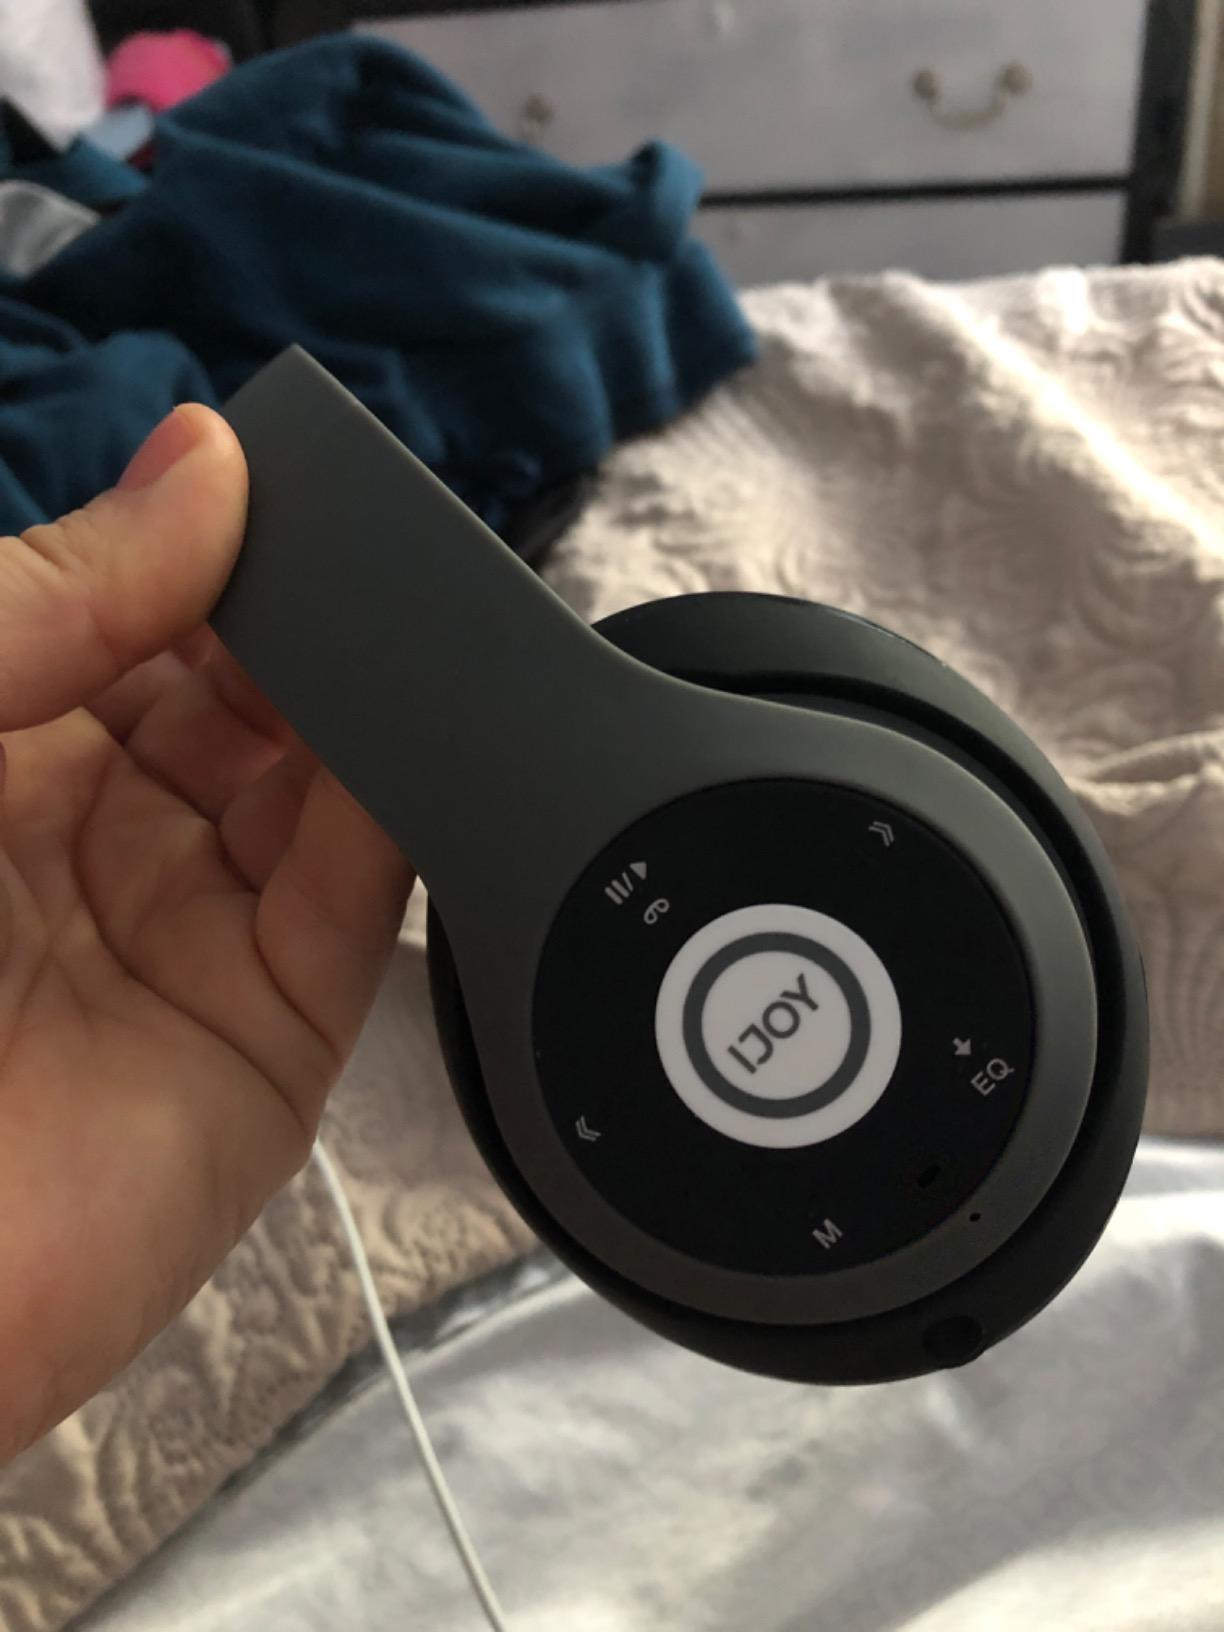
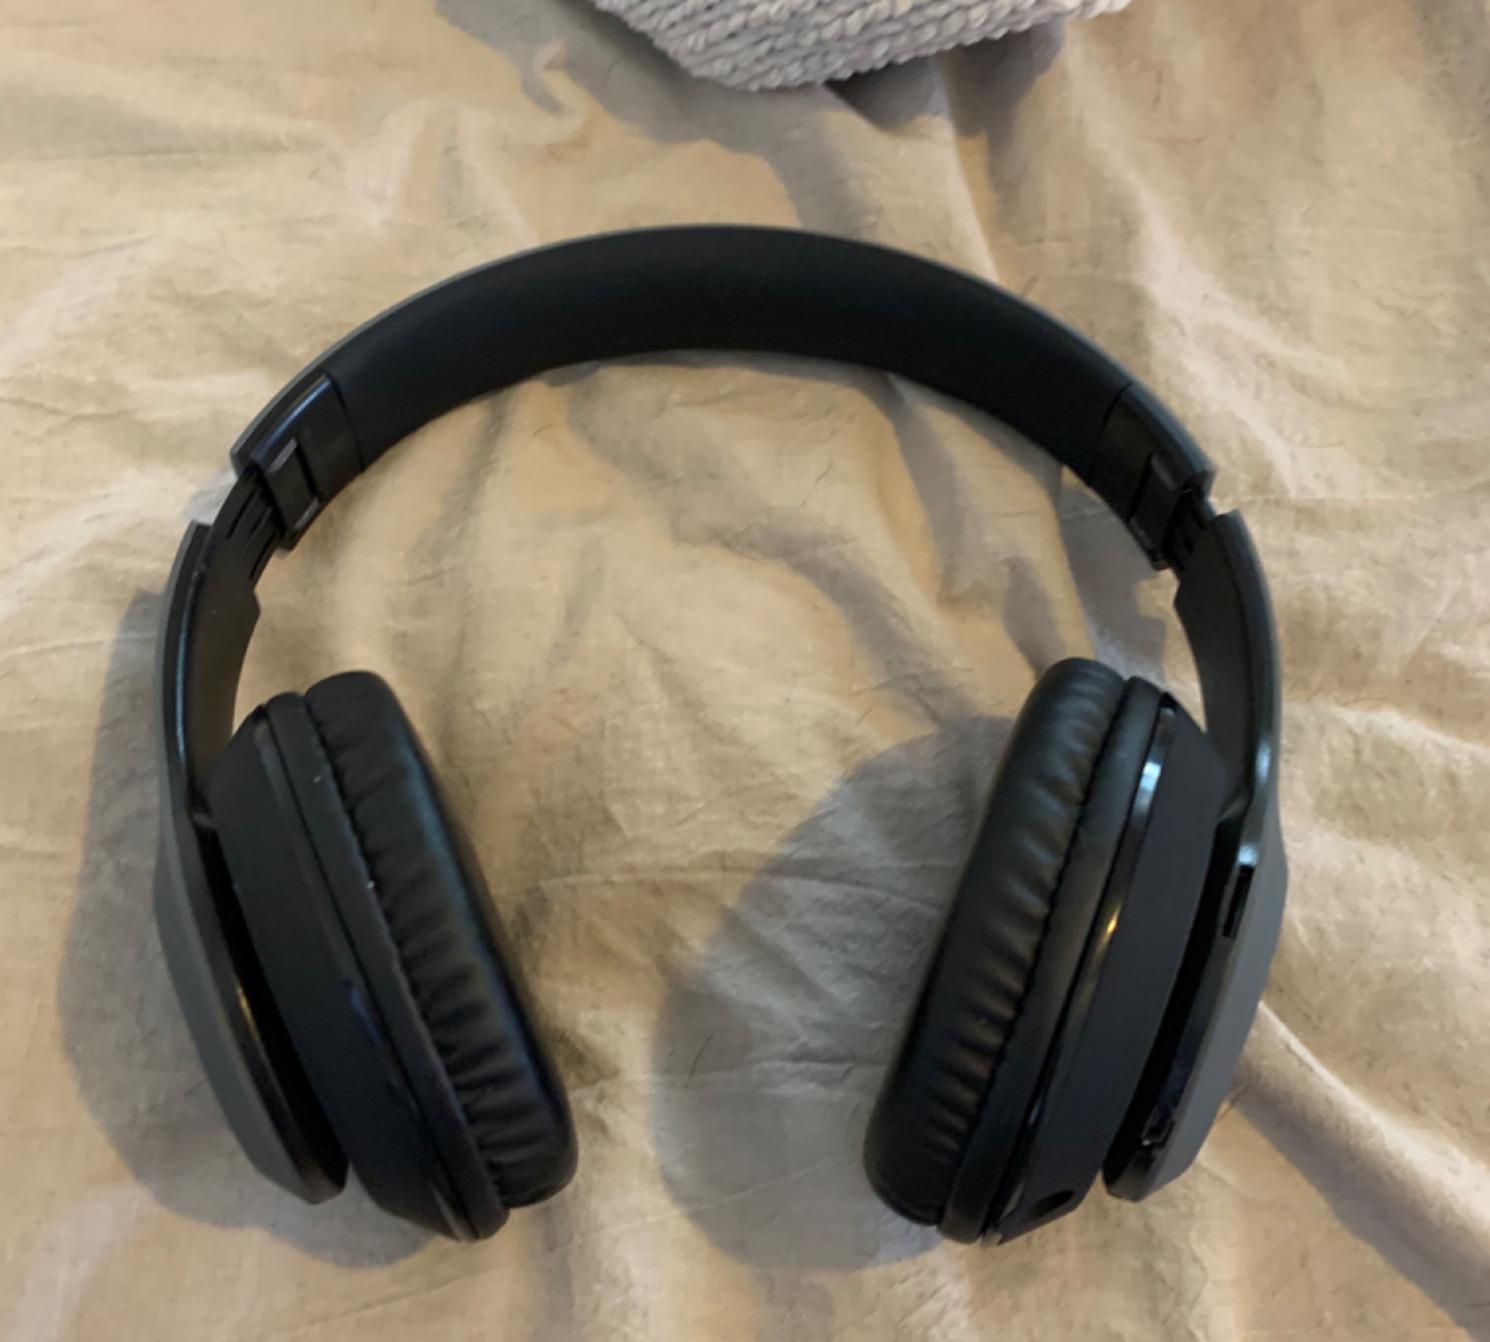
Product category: headphones
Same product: yes